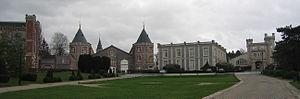
Champagne Pommery est une maison de Champagne située à Reims et fondée en 1836. Pommery fait partie des maisons de champagne qui doivent leur existence et leur succès à une veuve.